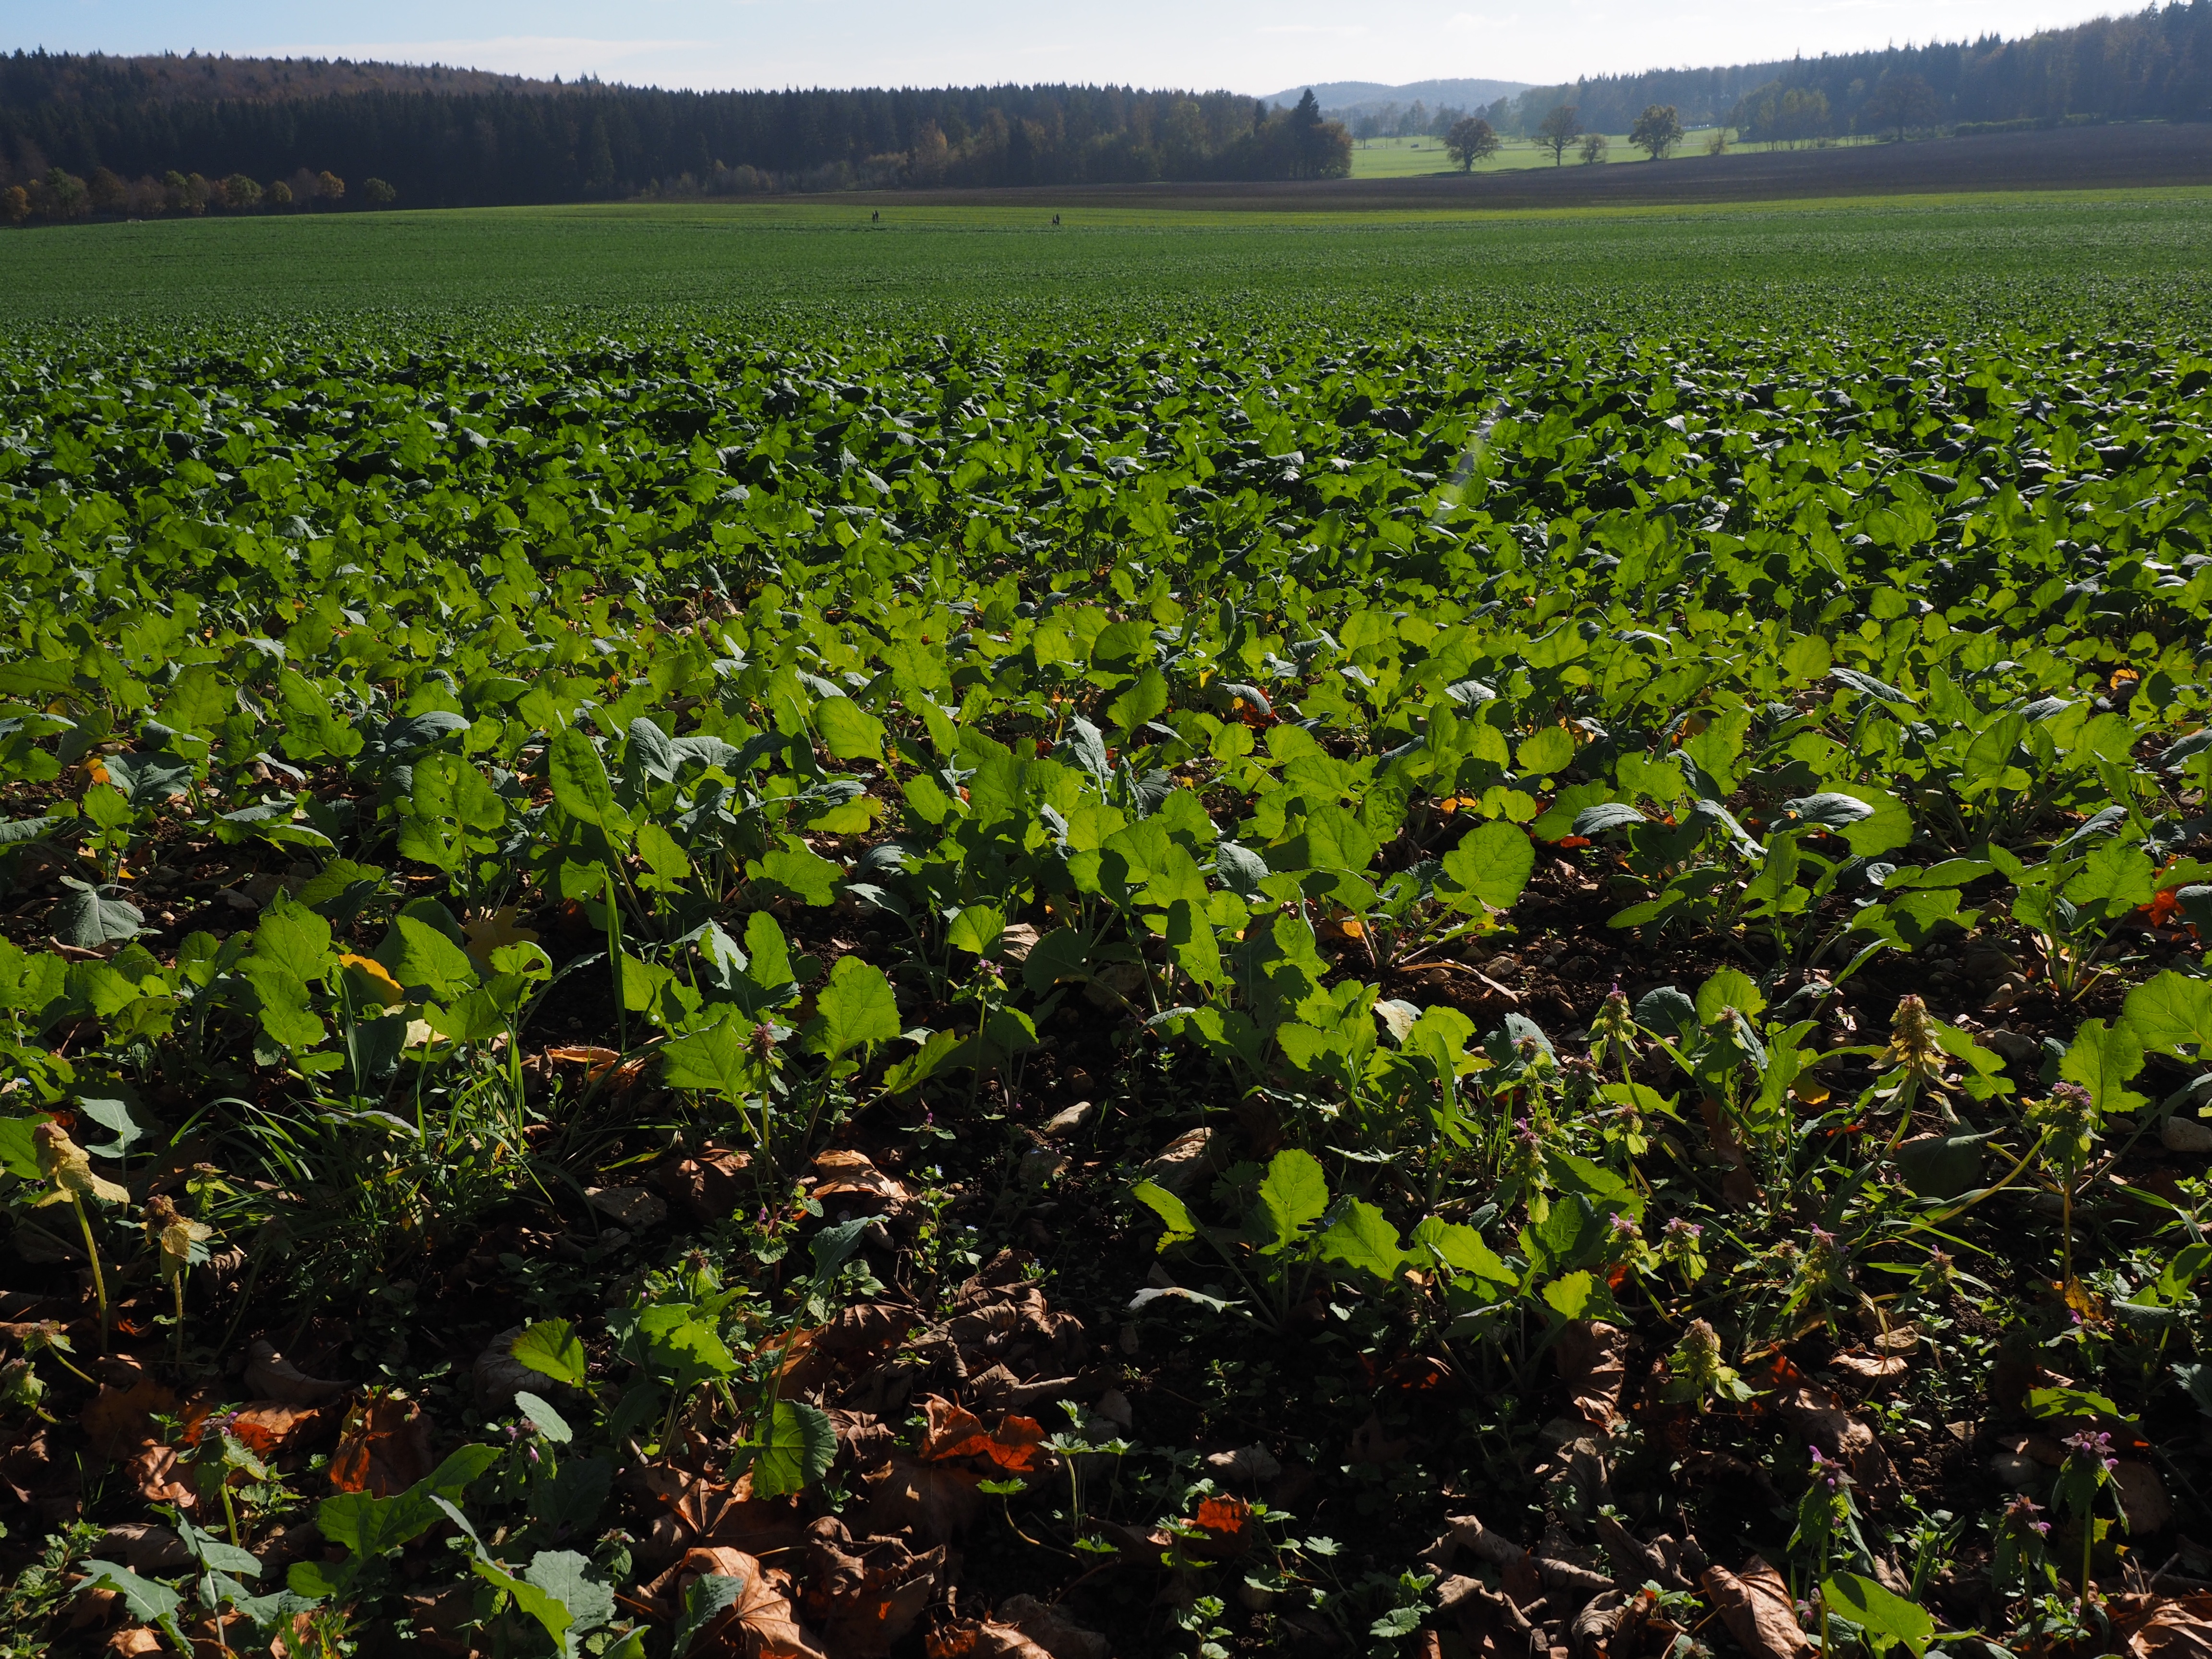
field, farm, leaf, flower, food, green, produce, crop, soil, agriculture, leaves, shrub, plantation, brassicaceae, rural area, oilseed rape, brassica napus, green manure, winter oilseed rape, reps, lewat